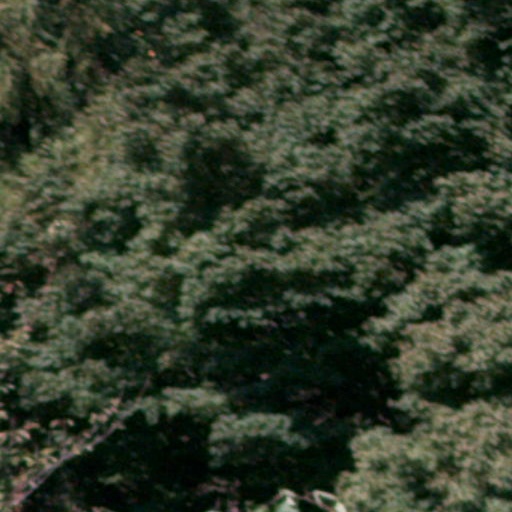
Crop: cassava